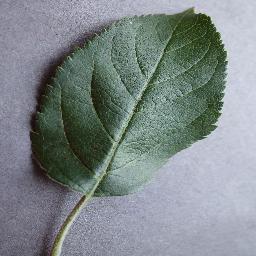
Label: Apple___healthy